Juan Francia

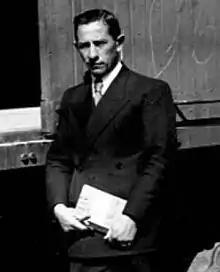

Juan Francia (20 March 1897 – 2 October 1962) was an Argentine footballer, who played as centre forward and left winger. Due to his slim body and great agility, he eventually received the nickname "Mono" ("Monkey"). Francia's career include tenures on the most renowned clubs of Rosario, such as Tiro Federal, Newell's Old Boys, Rosario Central, and Provincial. He won 6 titles with Rosario Central and 3 with Newell's Old Boys.